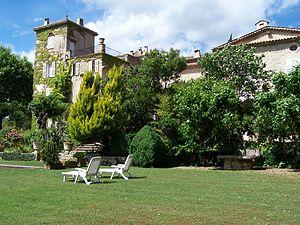
Château de la Colle Noire.
Montauroux est une commune française située dans le département du Var, en région Provence-Alpes-Côte d'Azur.
Cet article recense de manière non exhaustive les châteaux, maisons fortes, mottes castrales, situés dans le département français du Var. Il est fait état des inscriptions et classements au titre des monuments historiques.